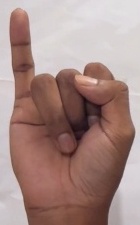
ASL sign: I